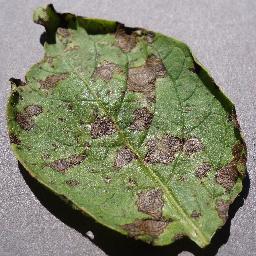
Label: Potato___Early_blight